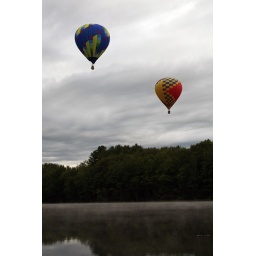
in sky over water